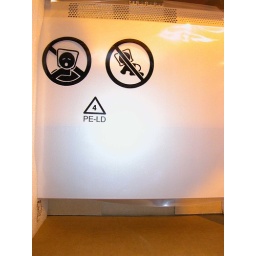
appeared on a plastic bag covering electronical equipment manufactured by Nortel